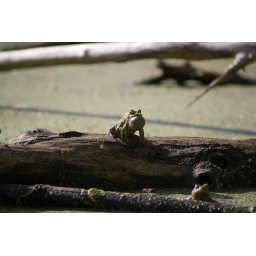
A male toad calling for a mate or two. Note his rival in the water in front of him.